Vasile Lucaciu

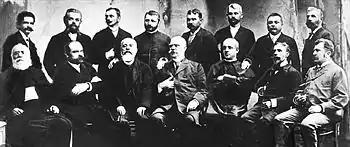
Vasile Lucaciu (fifth from the left, bottom row) with the other co-signers of the Transylvanian Memorandum

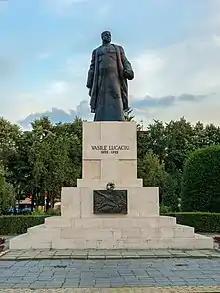
Statue of Vasile Lucaciu in Satu Mare, by Cornel Medrea

Vasile Lucaciu (January 21, 1852 – November 29, 1922) was a Romanian Greek-Catholic priest and an advocate of equal rights of Romanians with the Hungarians in Transylvania.